Mary: A Fiction

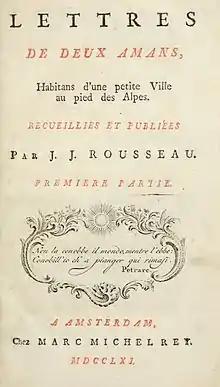
Rousseau's "Julie, or the New Heloise" (1761), from which Wollstonecraft drew the epigraph for "Mary"

Wollstonecraft wrote "Mary" at the town of Hotwells in Bristol while a governess for the Anglo-Irish Kingsborough family. Her relationships with the family provided fodder for the novel, a work that Wollstonecraft herself admitted was "drawn from Nature". Eliza, for example, is partially based on Lady Kingsborough, who Wollstonecraft believed cared more for her dogs than for her children. The friendship between Mary and Ann closely resembles the relationship between Wollstonecraft and her intimate companion Fanny Blood, who meant "all the world" to her and, as Wollstonecraft's husband William Godwin later put it, "for whom she contracted a friendship so fervent, as for years to have constituted the ruling passion of her mind". Wollstonecraft's representation of Fanny as Ann has been called "condescending"; critics have speculated that because Wollstonecraft felt betrayed by Fanny's decision to marry, she depicted Ann as a friend who could never satisfy the heroine.